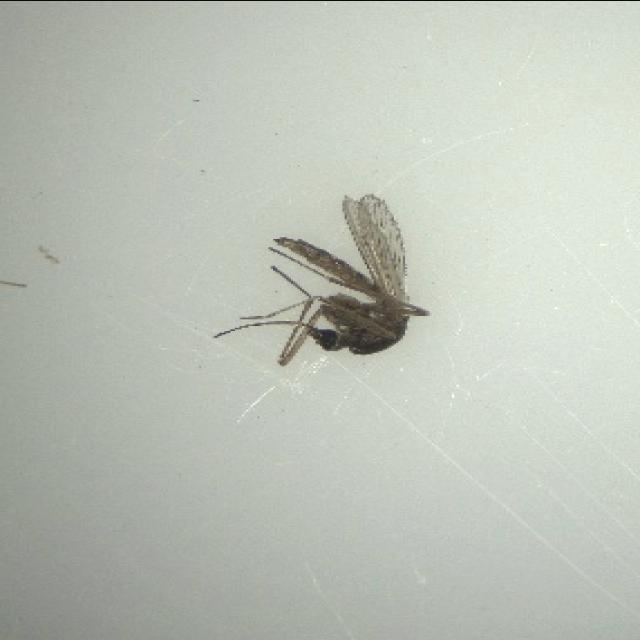
Species: aedes_vexans